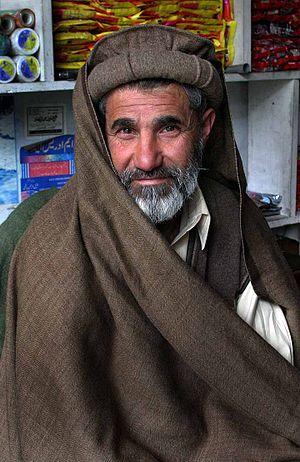
Les Pachtounes sont un peuple iranien divisé en plusieurs grandes tribus et parlant surtout le pachto.